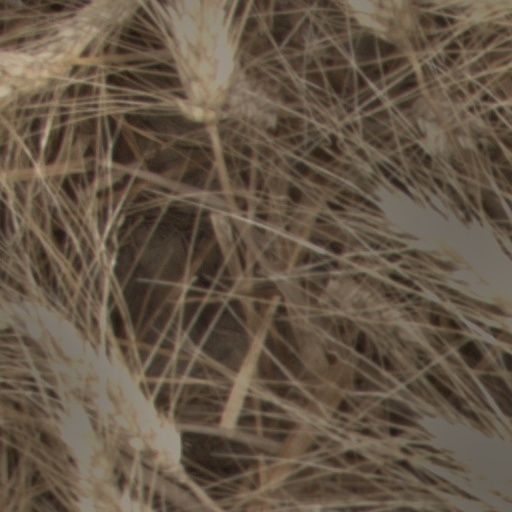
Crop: wheat